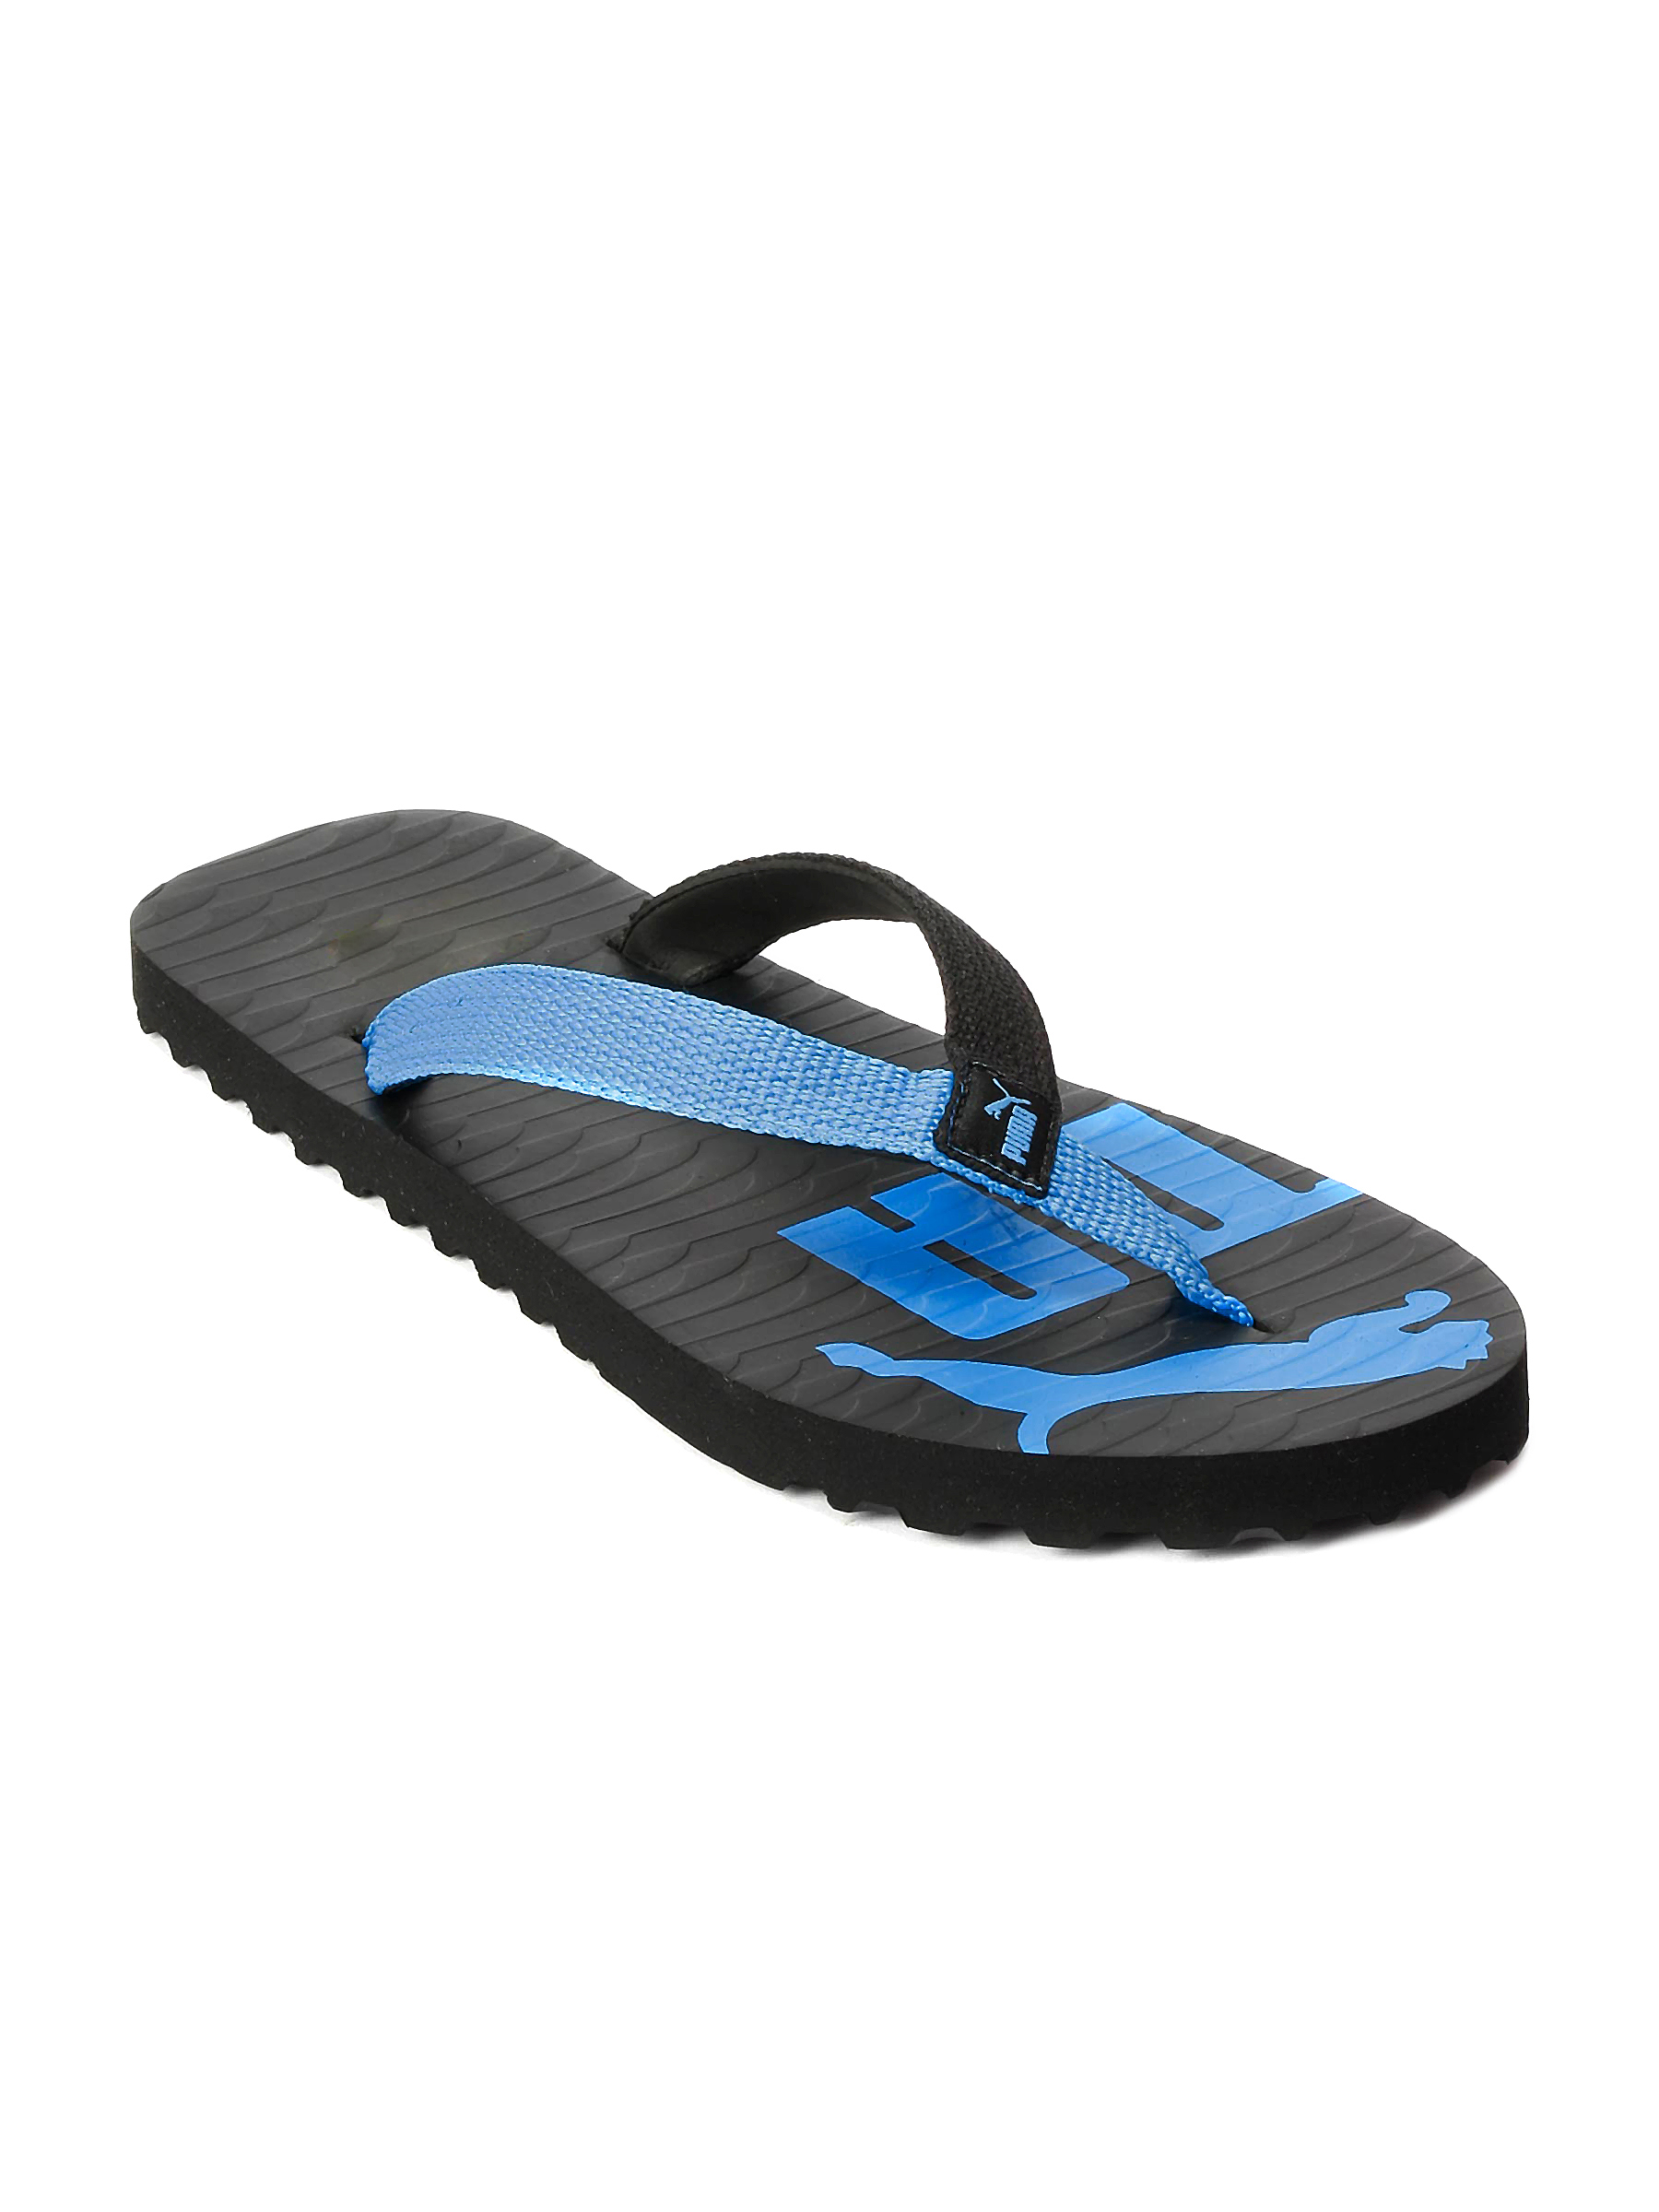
Puma Men Miami Black Slipper
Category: Footwear / Flip Flops / Flip Flops
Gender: Men
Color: Black
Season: Fall 2011
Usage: Casual